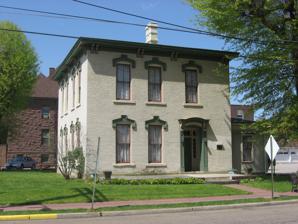
Building: Ferrell-Holt House
Country: United States of America
Year built: 1877
Historic house in West Virginia, United States United States historic place Ferrell-Holt House U.S. National Register of Historic Places U.S. Historic district Contributing property Front and southern side of the house Show map of West Virginia Show map of the United States Location 609 Jefferson Ave., Moundsville, West Virginia Coordinates 39°55′8″N 80°44′52″W / 39.91889°N 80.74778°W / 39.91889; -80.74778 Area 0.8 acres (0.32 ha) Built 1877 Architectural style Italianate NRHP reference No. 86003678 Added to NRHP February 3, 1987 Ferrell-Holt House , also known as "Kirkside," is a historic home located at Moundsville , Marshall County, West Virginia . It was built in 1877, and is a two-story masonry dwelling in the Italianate style. It was listed on the National Register of Historic Places in 1987. It is located in the Moundsville Commercial Historic District , designated in 1998. References